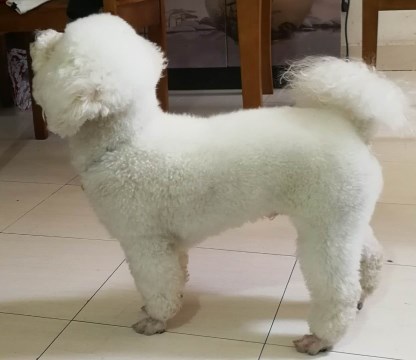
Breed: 3083-n000117-Bichon_Frise